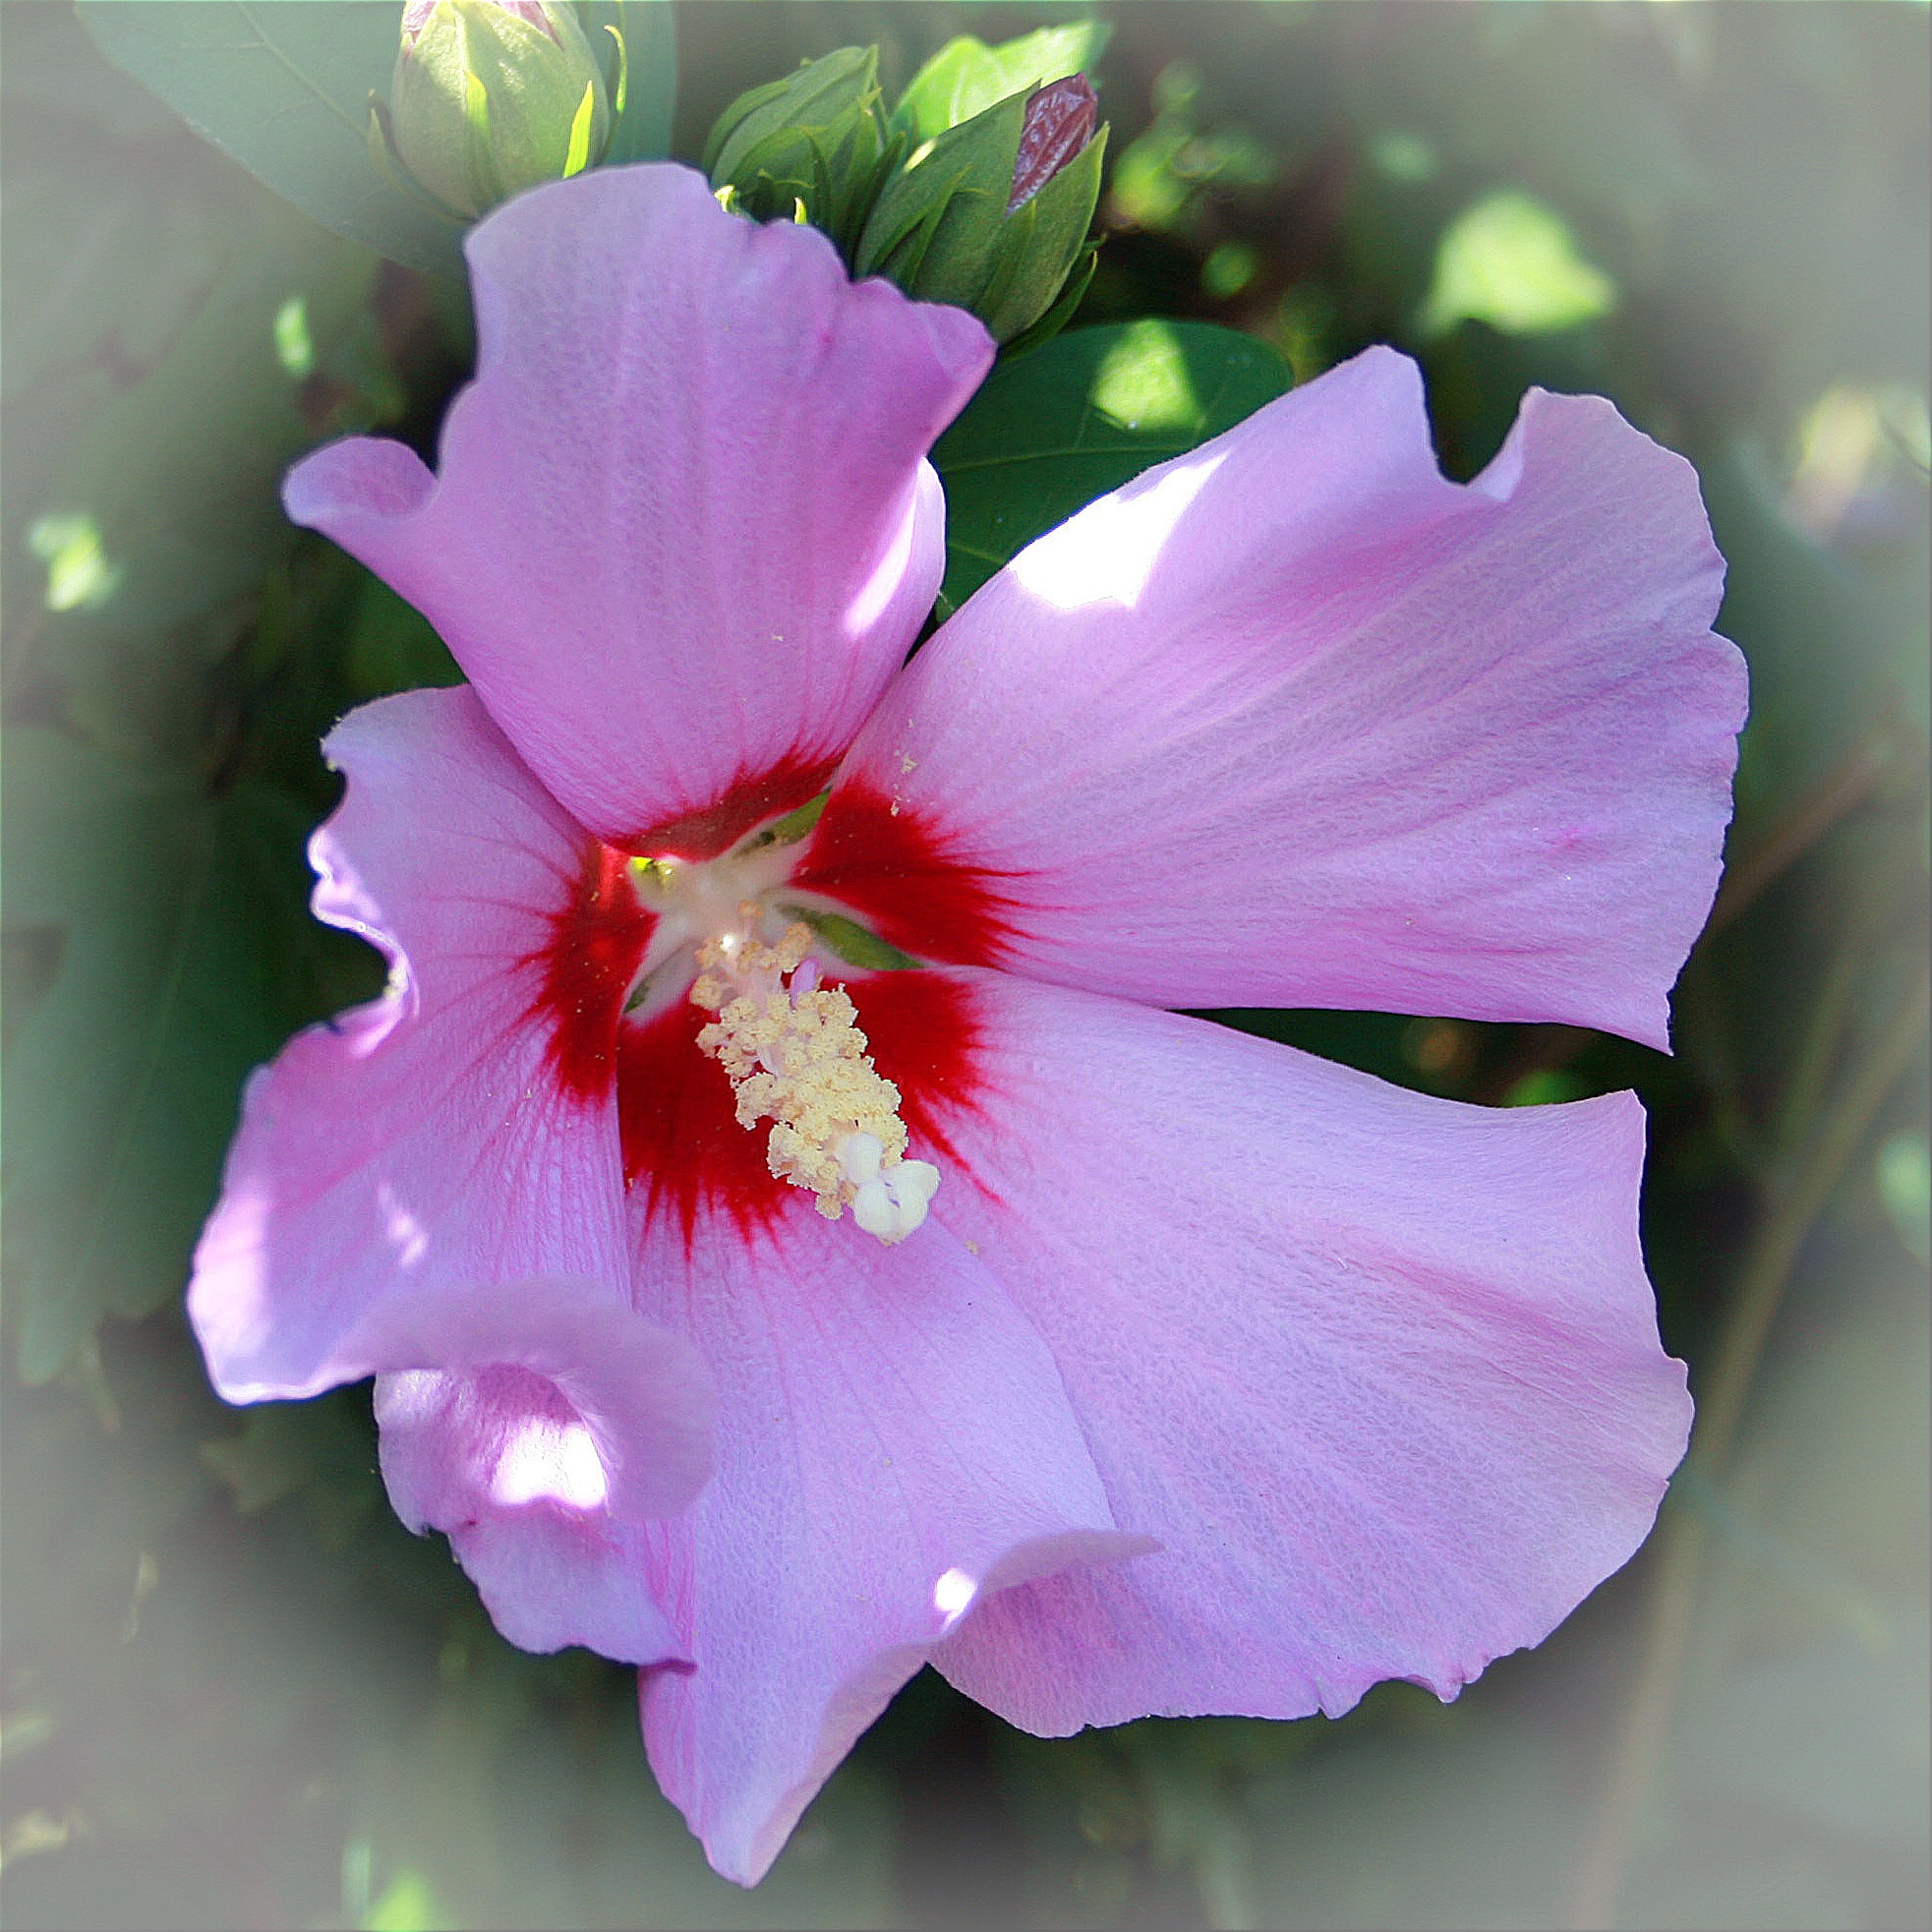
nature, blossom, plant, flower, petal, bloom, summer, spring, botany, pink, flora, close up, hibiscus, malvales, macro photography, flowering plant, chinese hibiscus, land plant